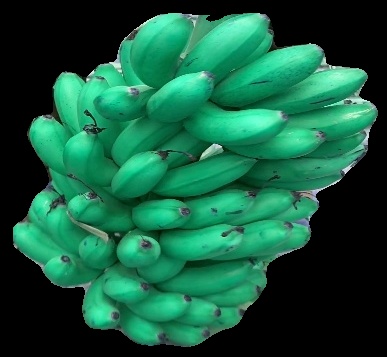
Variety: rasbale
Grade: grade1